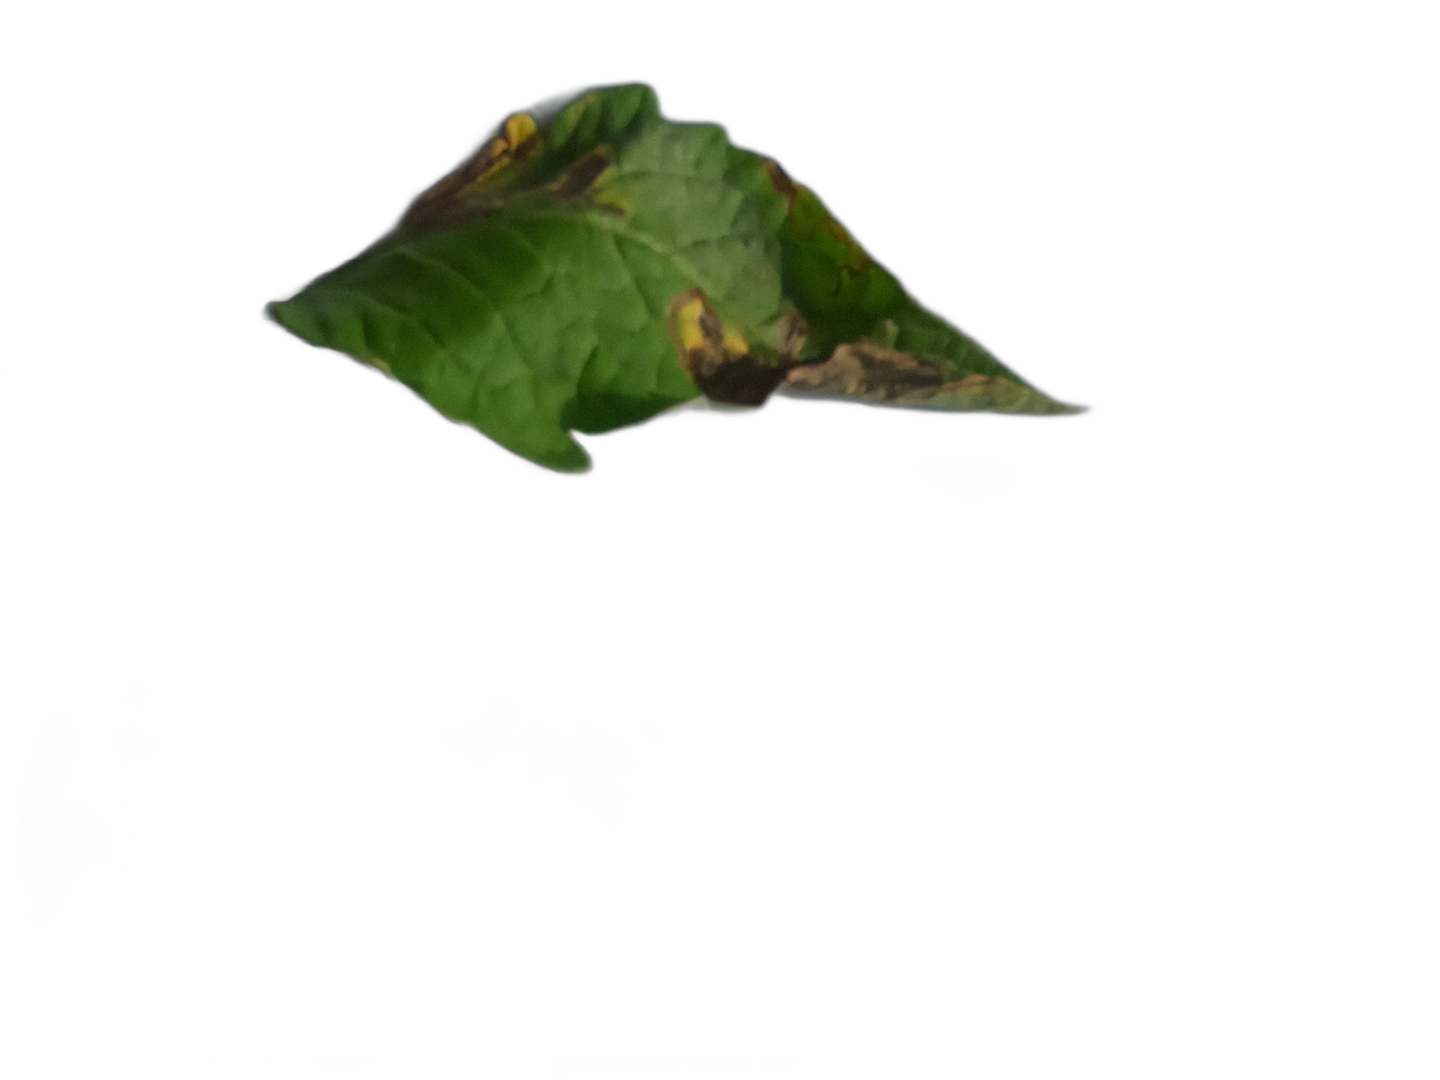
Crop: Tomato
Label: Mosaic